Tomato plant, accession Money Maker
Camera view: bottom (45 deg); turntable rotation: 0 degrees
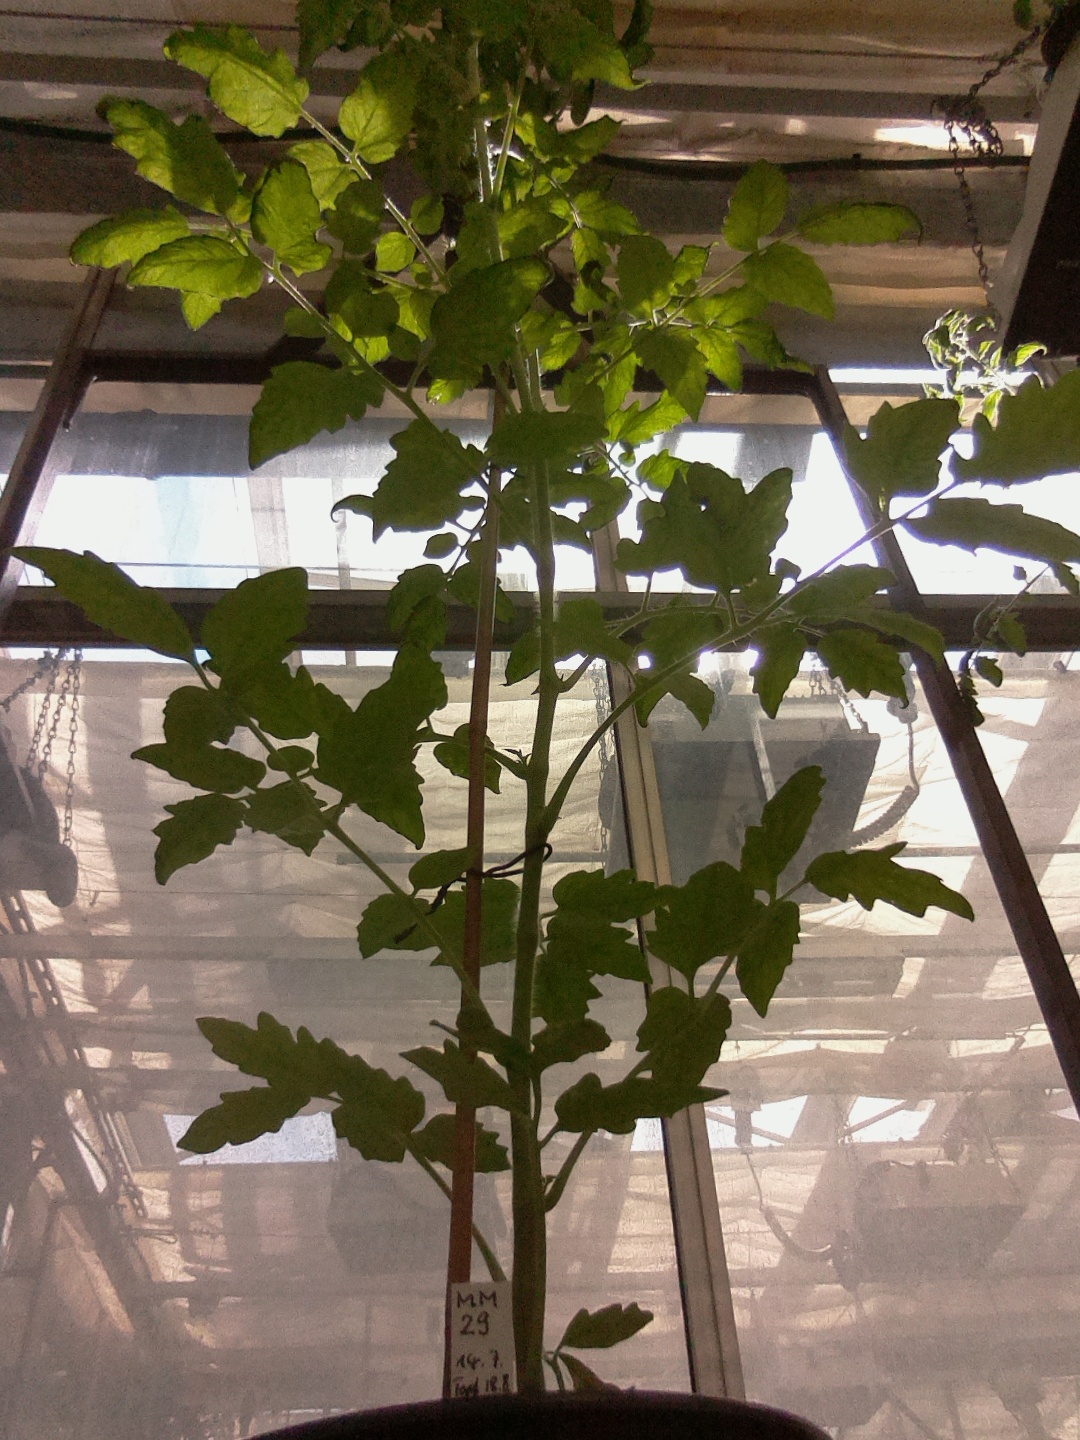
BBCH growth stage 60: First flowers open